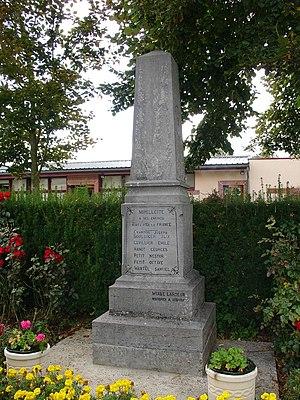
Monument aux morts de Noyellette
Noyellette est une commune française située dans le département du Pas-de-Calais en région Hauts-de-France.